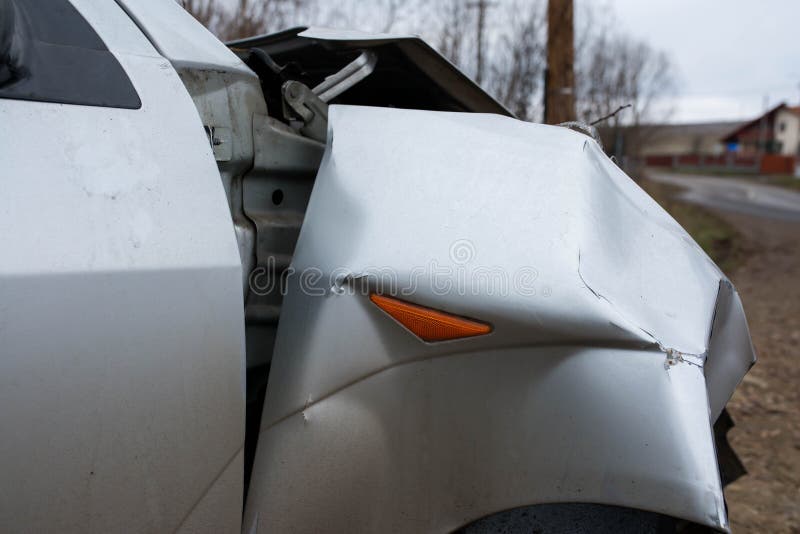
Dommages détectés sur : aile avant droite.
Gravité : majeur